Park Mains High School

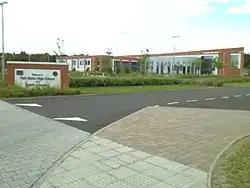
School building

Park Mains High School is a secondary school in Erskine, Renfrewshire. It is one of the biggest schools in Scotland. As well as taking in students from the town it also enrolls them from the surrounding areas of Bishopton (including the new Dargavel Village), Inchinnan, and Langbank.